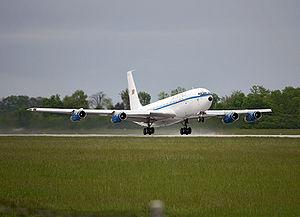
Le Boeing 707 est un avion de ligne quadriréacteur long-courrier de taille moyenne à fuselage étroit construit par Boeing Commercial Airplanes entre 1958 et 1979. Son nom est habituellement prononcé « seven o seven » en anglais et « sept cent sept » en français. Selon les versions, l'avion a une capacité de 140 à 189 passagers et une distance franchissable comprise entre 4 630 et 10 650 km.